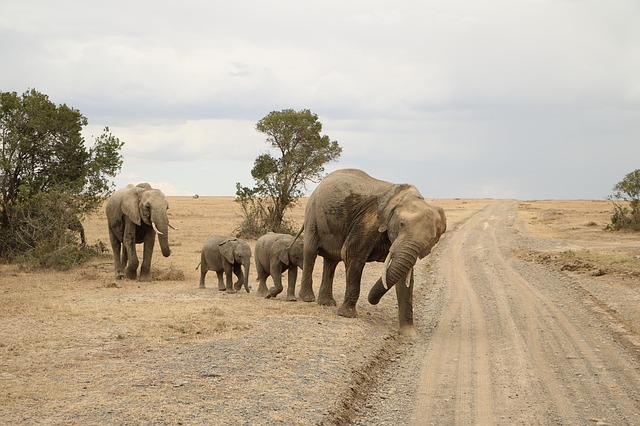
Label: elefante